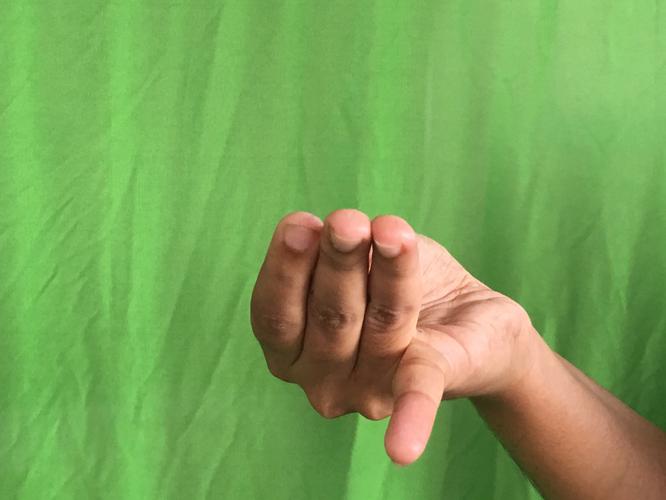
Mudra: Chaturam
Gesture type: single_hand